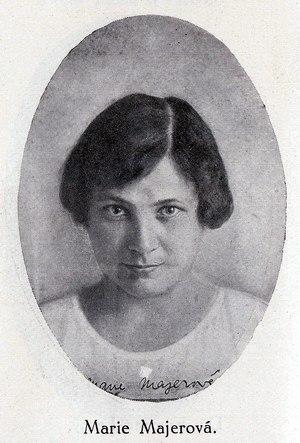
Marie Majerová est un écrivaine tchécoslovaque.